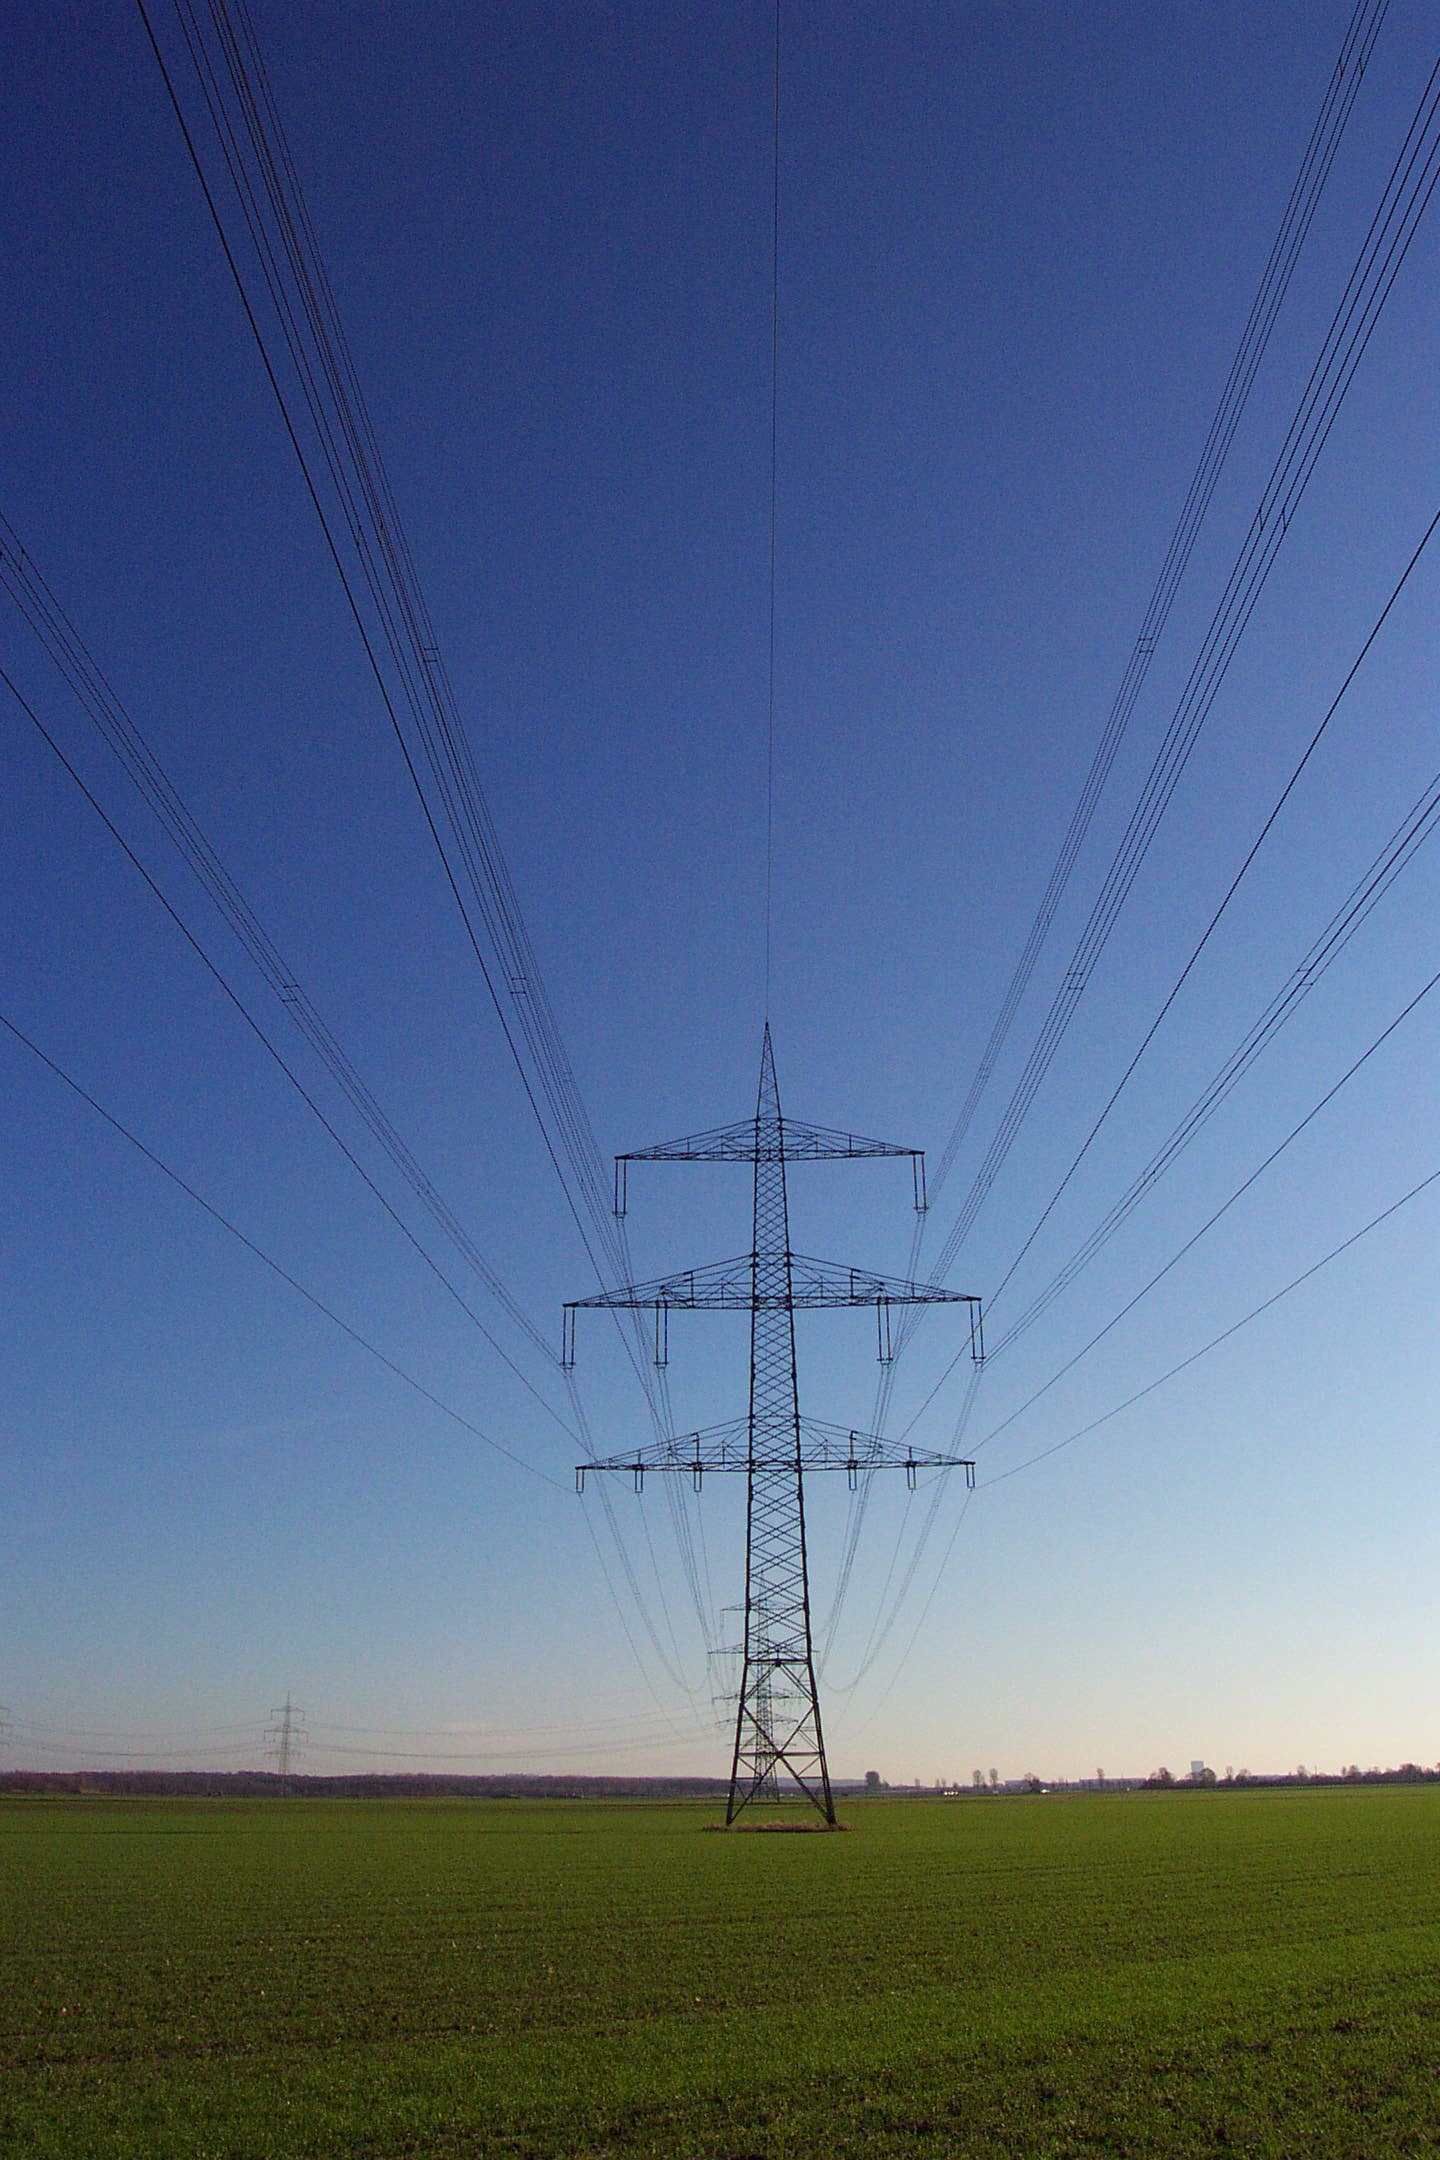
horizon, sky, field, line, tower, electricity, energy, strommast, power lines, transmission tower, outdoor structure, electrical supply, overhead power line, outdoor power equipment